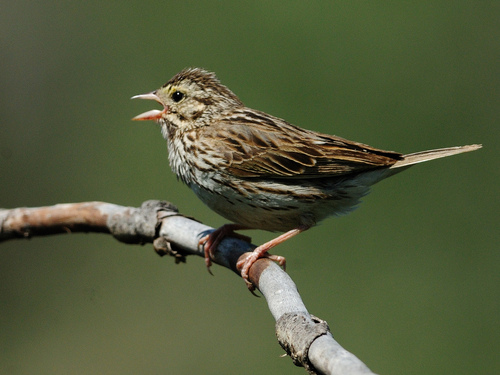
small brown bird with dark brown feathers and black stripes across the back to its head and an orange beak.
a small bird with a short tail and a grey breast and a brown crown
this small bird has a mostly white body, with brown and tan wings, and a long narrow beak.
this little bird is mostly speckled with a brown crown and superciliary.
the bird has brown crown, the bill is short and pointed, with brown and beige covering its body
this bird has a short pointed bill, brown feathers with a white breast and red tarsus.
a small, brown bird with a streaked gray belly, pink feet and pointed beak, and short wings and tail.
this bird is brown with white and has a very short beak.
the bird has a brown feather with a short beak and black eyesthe bird is small with a pointed bill, and the wings are brown with a light grey belly.
Species: Savannah Sparrow